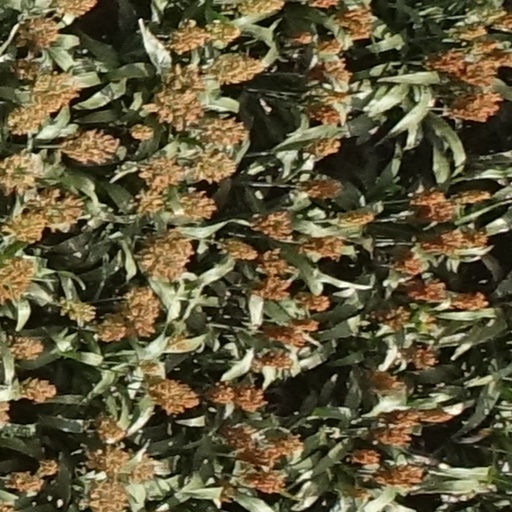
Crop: sorghum